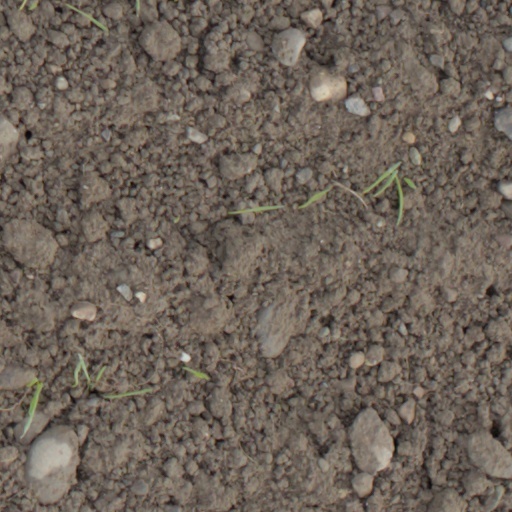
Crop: wheat